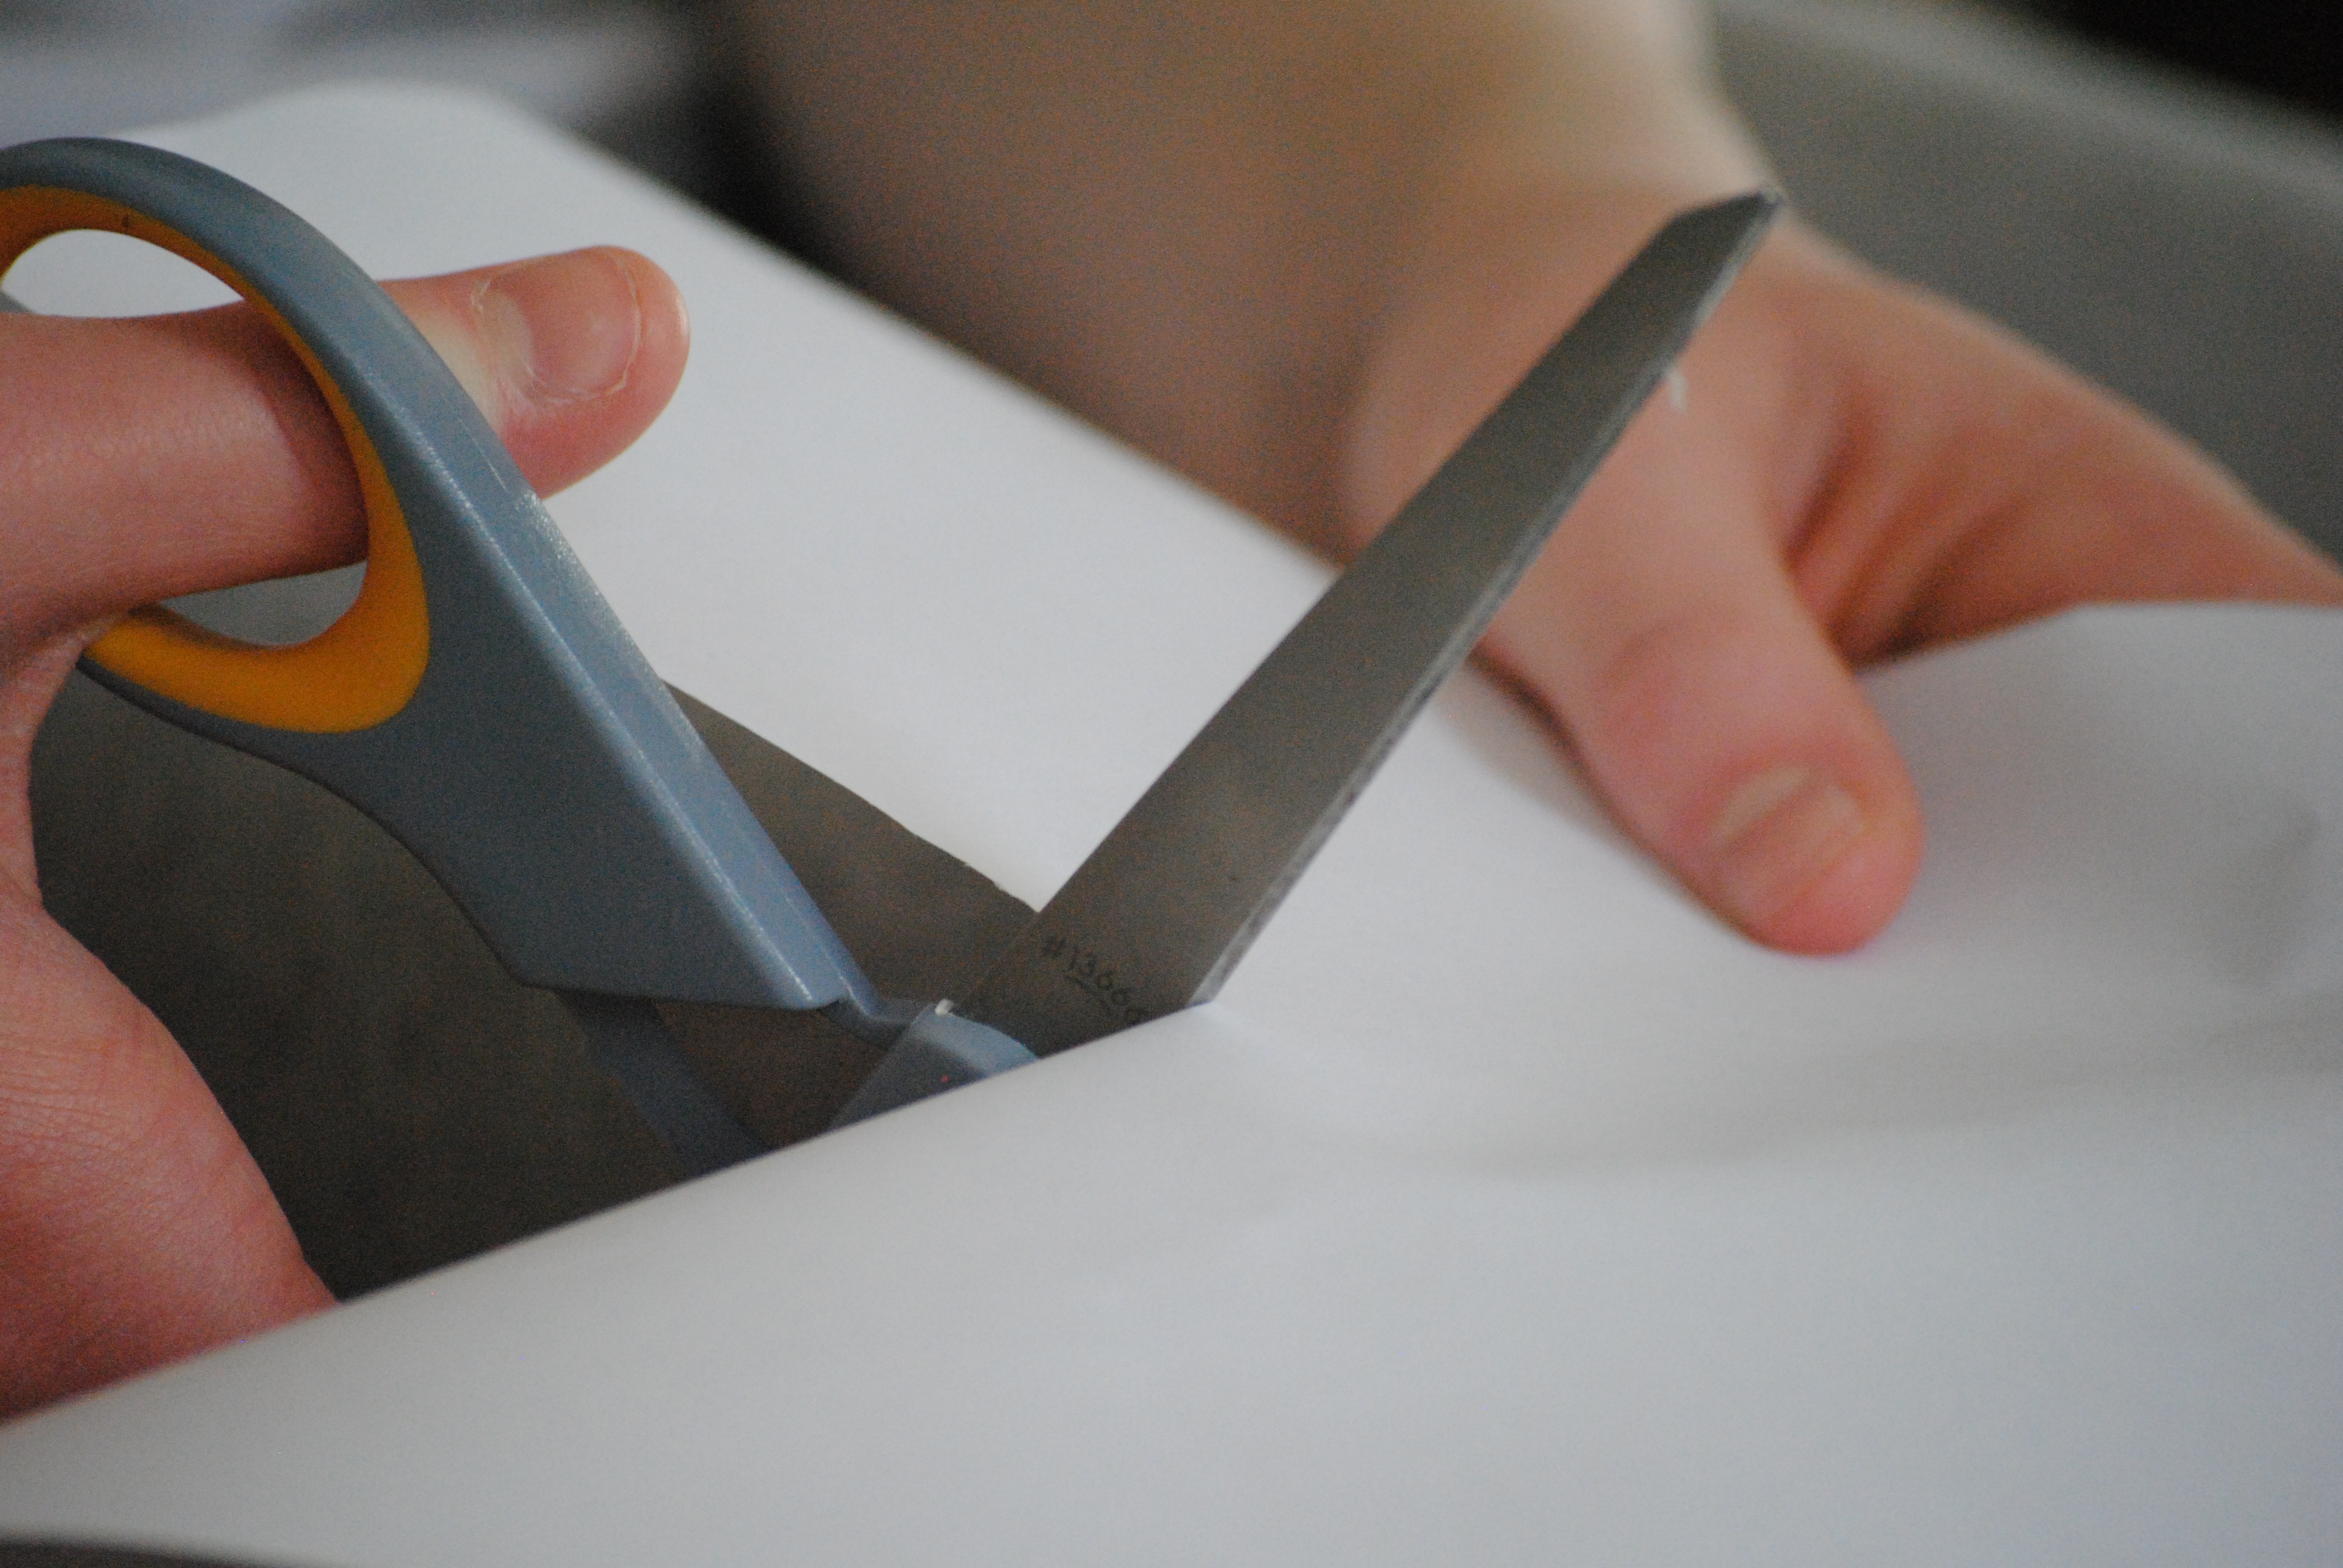
writing, work, hand, person, white, tool, female, leg, finger, symbol, equipment, metal, human, fashion, industry, professional, business, craft, paper, arm, holding, cut, cutting, tailor, human body, worker, art, design, hands, glasses, footwear, scissors, occupation